Hassan Rouhani

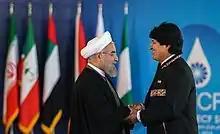
Rouhani with Bolivian President Evo Morales in Tehran, November 2015

In September 2013, eleven political prisoners were freed including noted human rights lawyer Nasrin Sotoudeh and Mohsen Aminzadeh. The move came just days before his visit to the United States for the United Nations General Assembly.